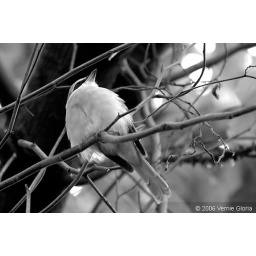
Found this bird resting on a tree in front of our gate where I live.